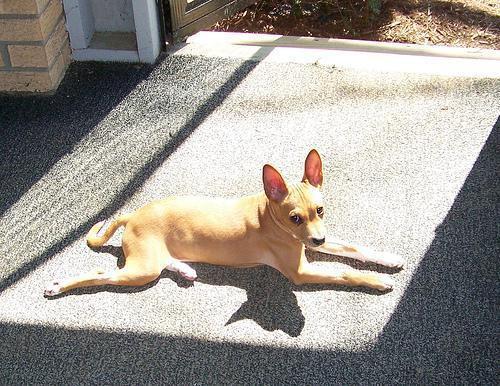
basenji